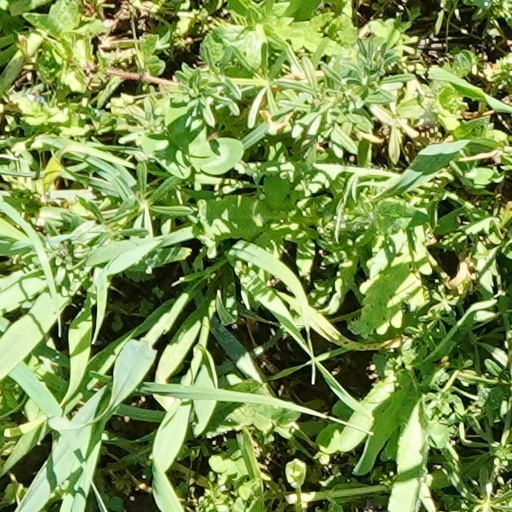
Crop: wheat